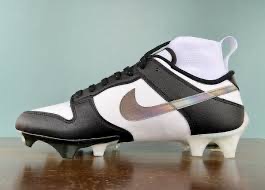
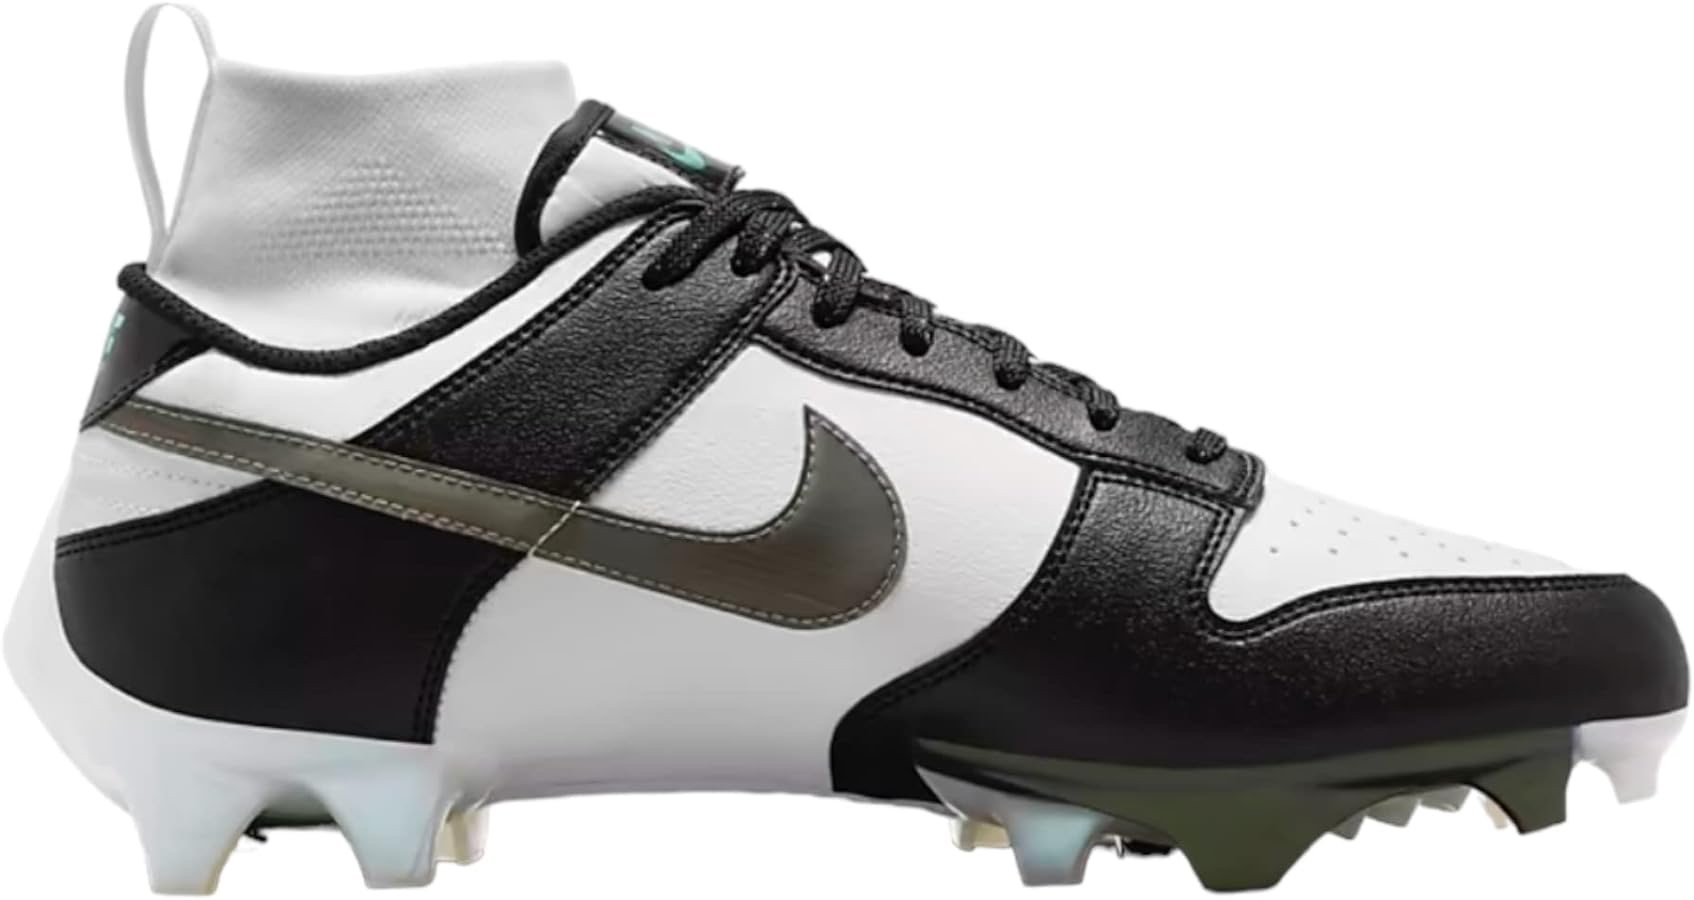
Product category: misc
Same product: yes